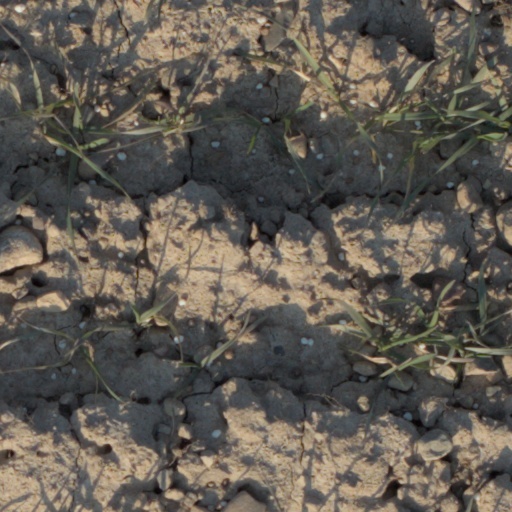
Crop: wheat